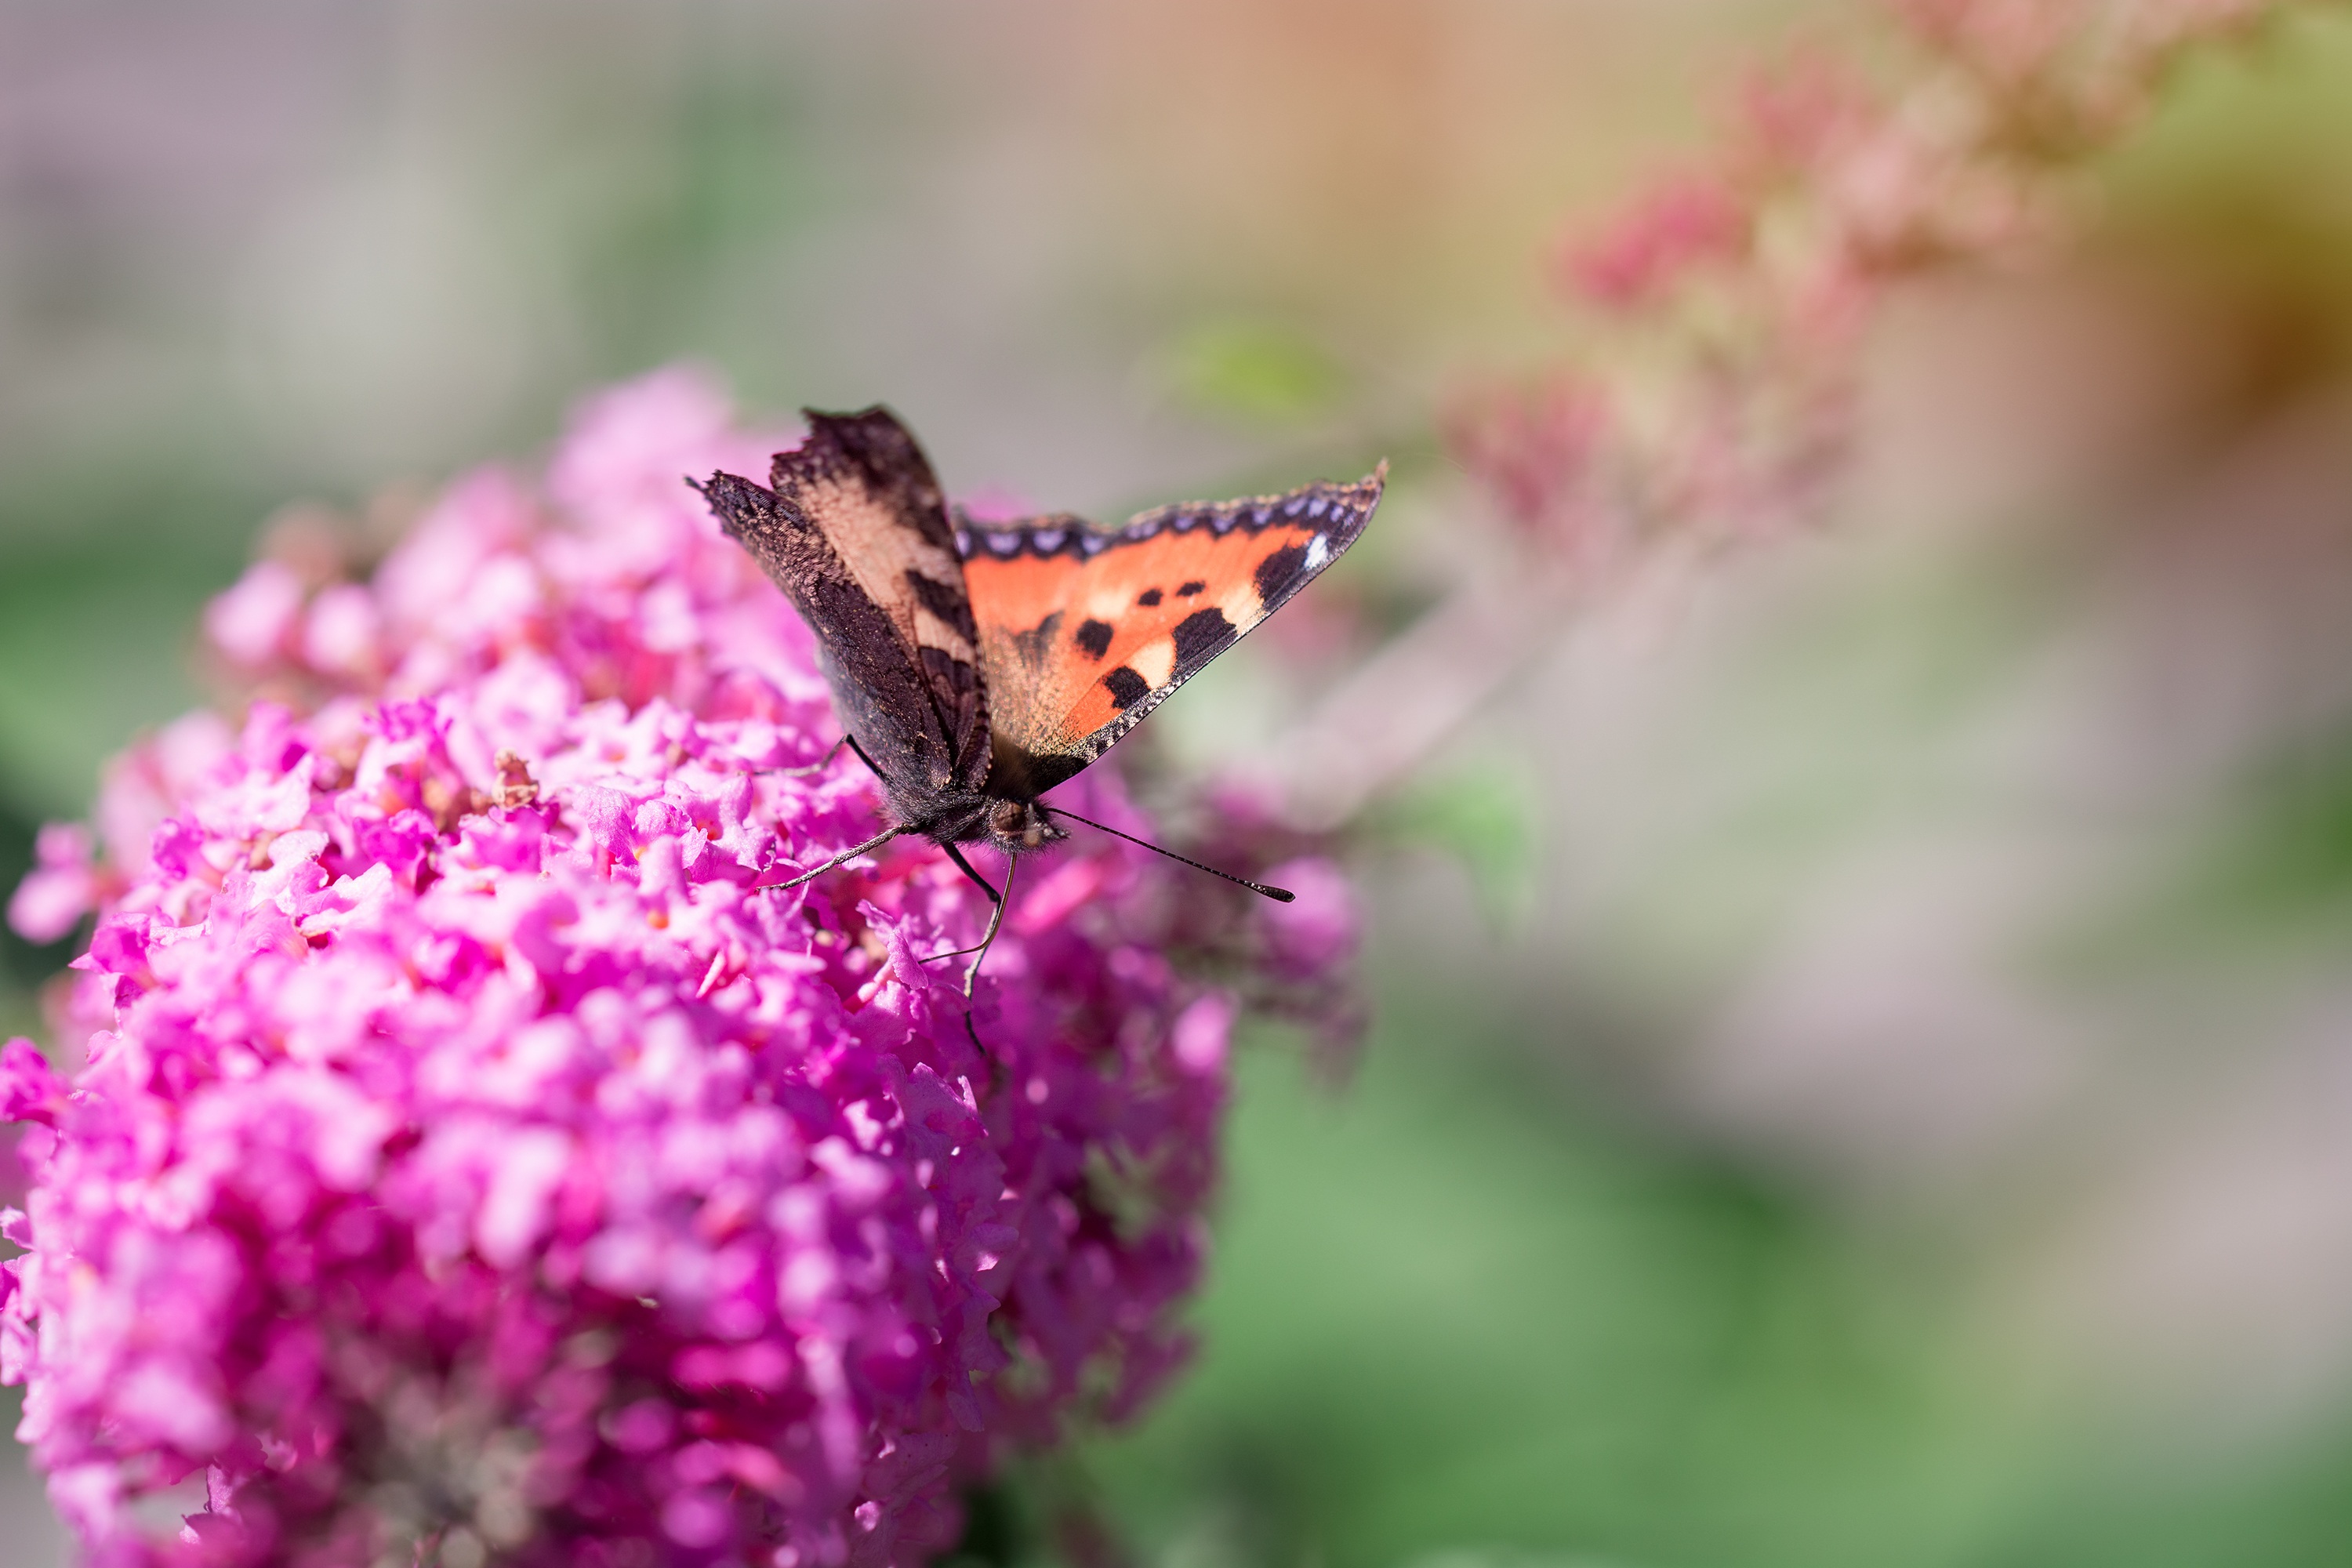
nature, blossom, plant, photography, flower, petal, bloom, animal, summer, insect, botany, butterfly, garden, pink, close, flora, fauna, invertebrate, wildflower, close up, wild life, lilac, flower garden, nectar, pink flower, flight insect, macro photography, garden plant, in the garden, summer lilac, edelfalter, pollinator, little fox, landed, arrived, aglais urticae, moths and butterflies